Glacier National Park (U.S.)

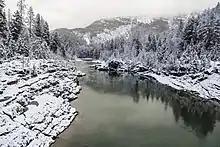
Winter on the Flathead River

The park is bordered on the north by Waterton Lakes National Park in Alberta, and the Flathead Provincial Forest and Akamina-Kishinena Provincial Park in British Columbia. To the west, the north fork of the Flathead River forms the western boundary, while its middle fork is part of the southern boundary. The Blackfeet Indian Reservation provides most of the eastern boundary. The Lewis and Clark and the Flathead National Forests form the southern and western boundary. The remote Bob Marshall Wilderness Complex is located in the two forests immediately to the south.